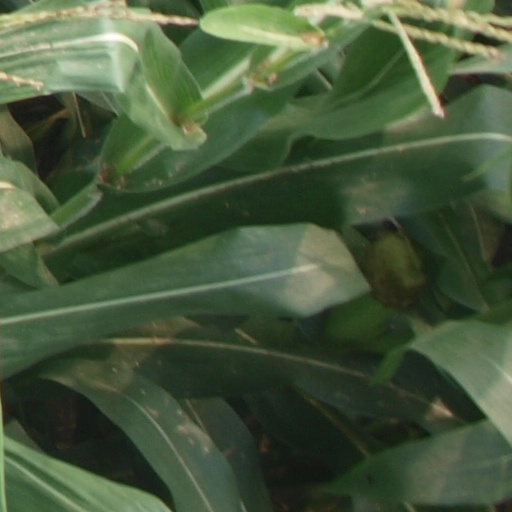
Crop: maize; corn